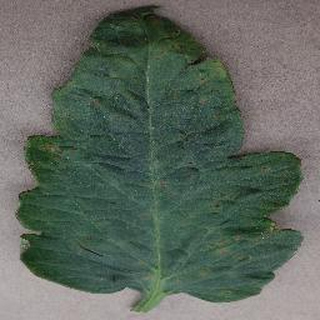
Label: tomato_bacterial_spot